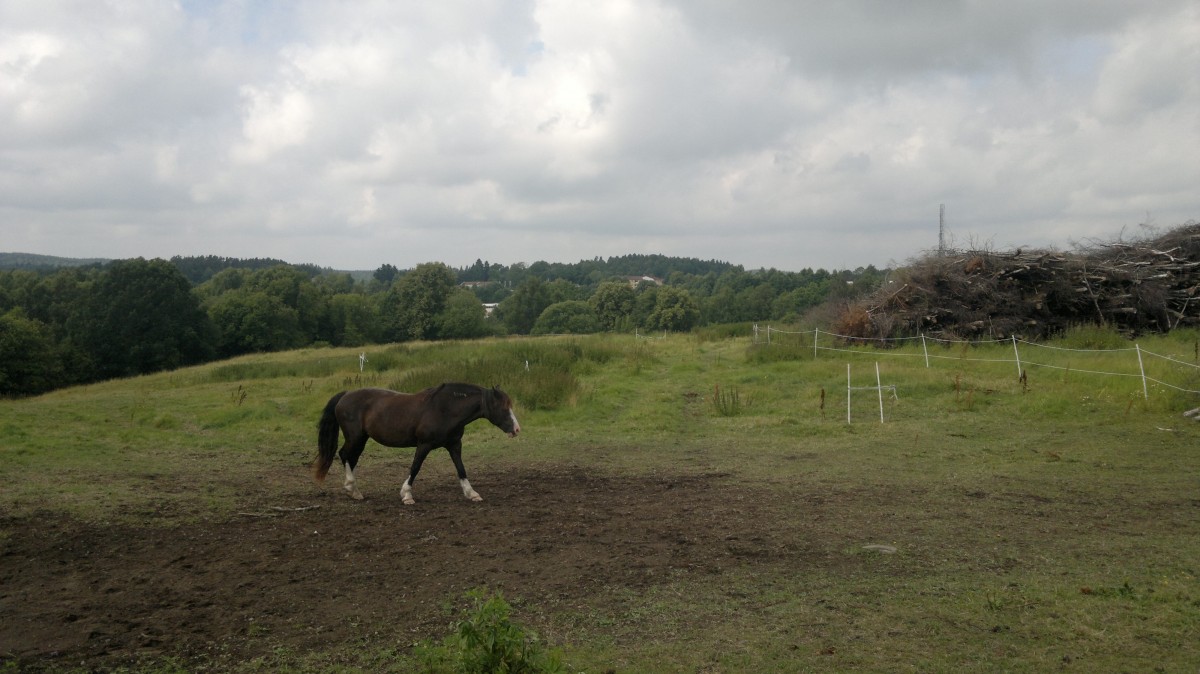
Tags: grass, farm, meadow, wildlife, pasture, grazing, ranch, plain, grassland, habitat, ecosystem, rural area